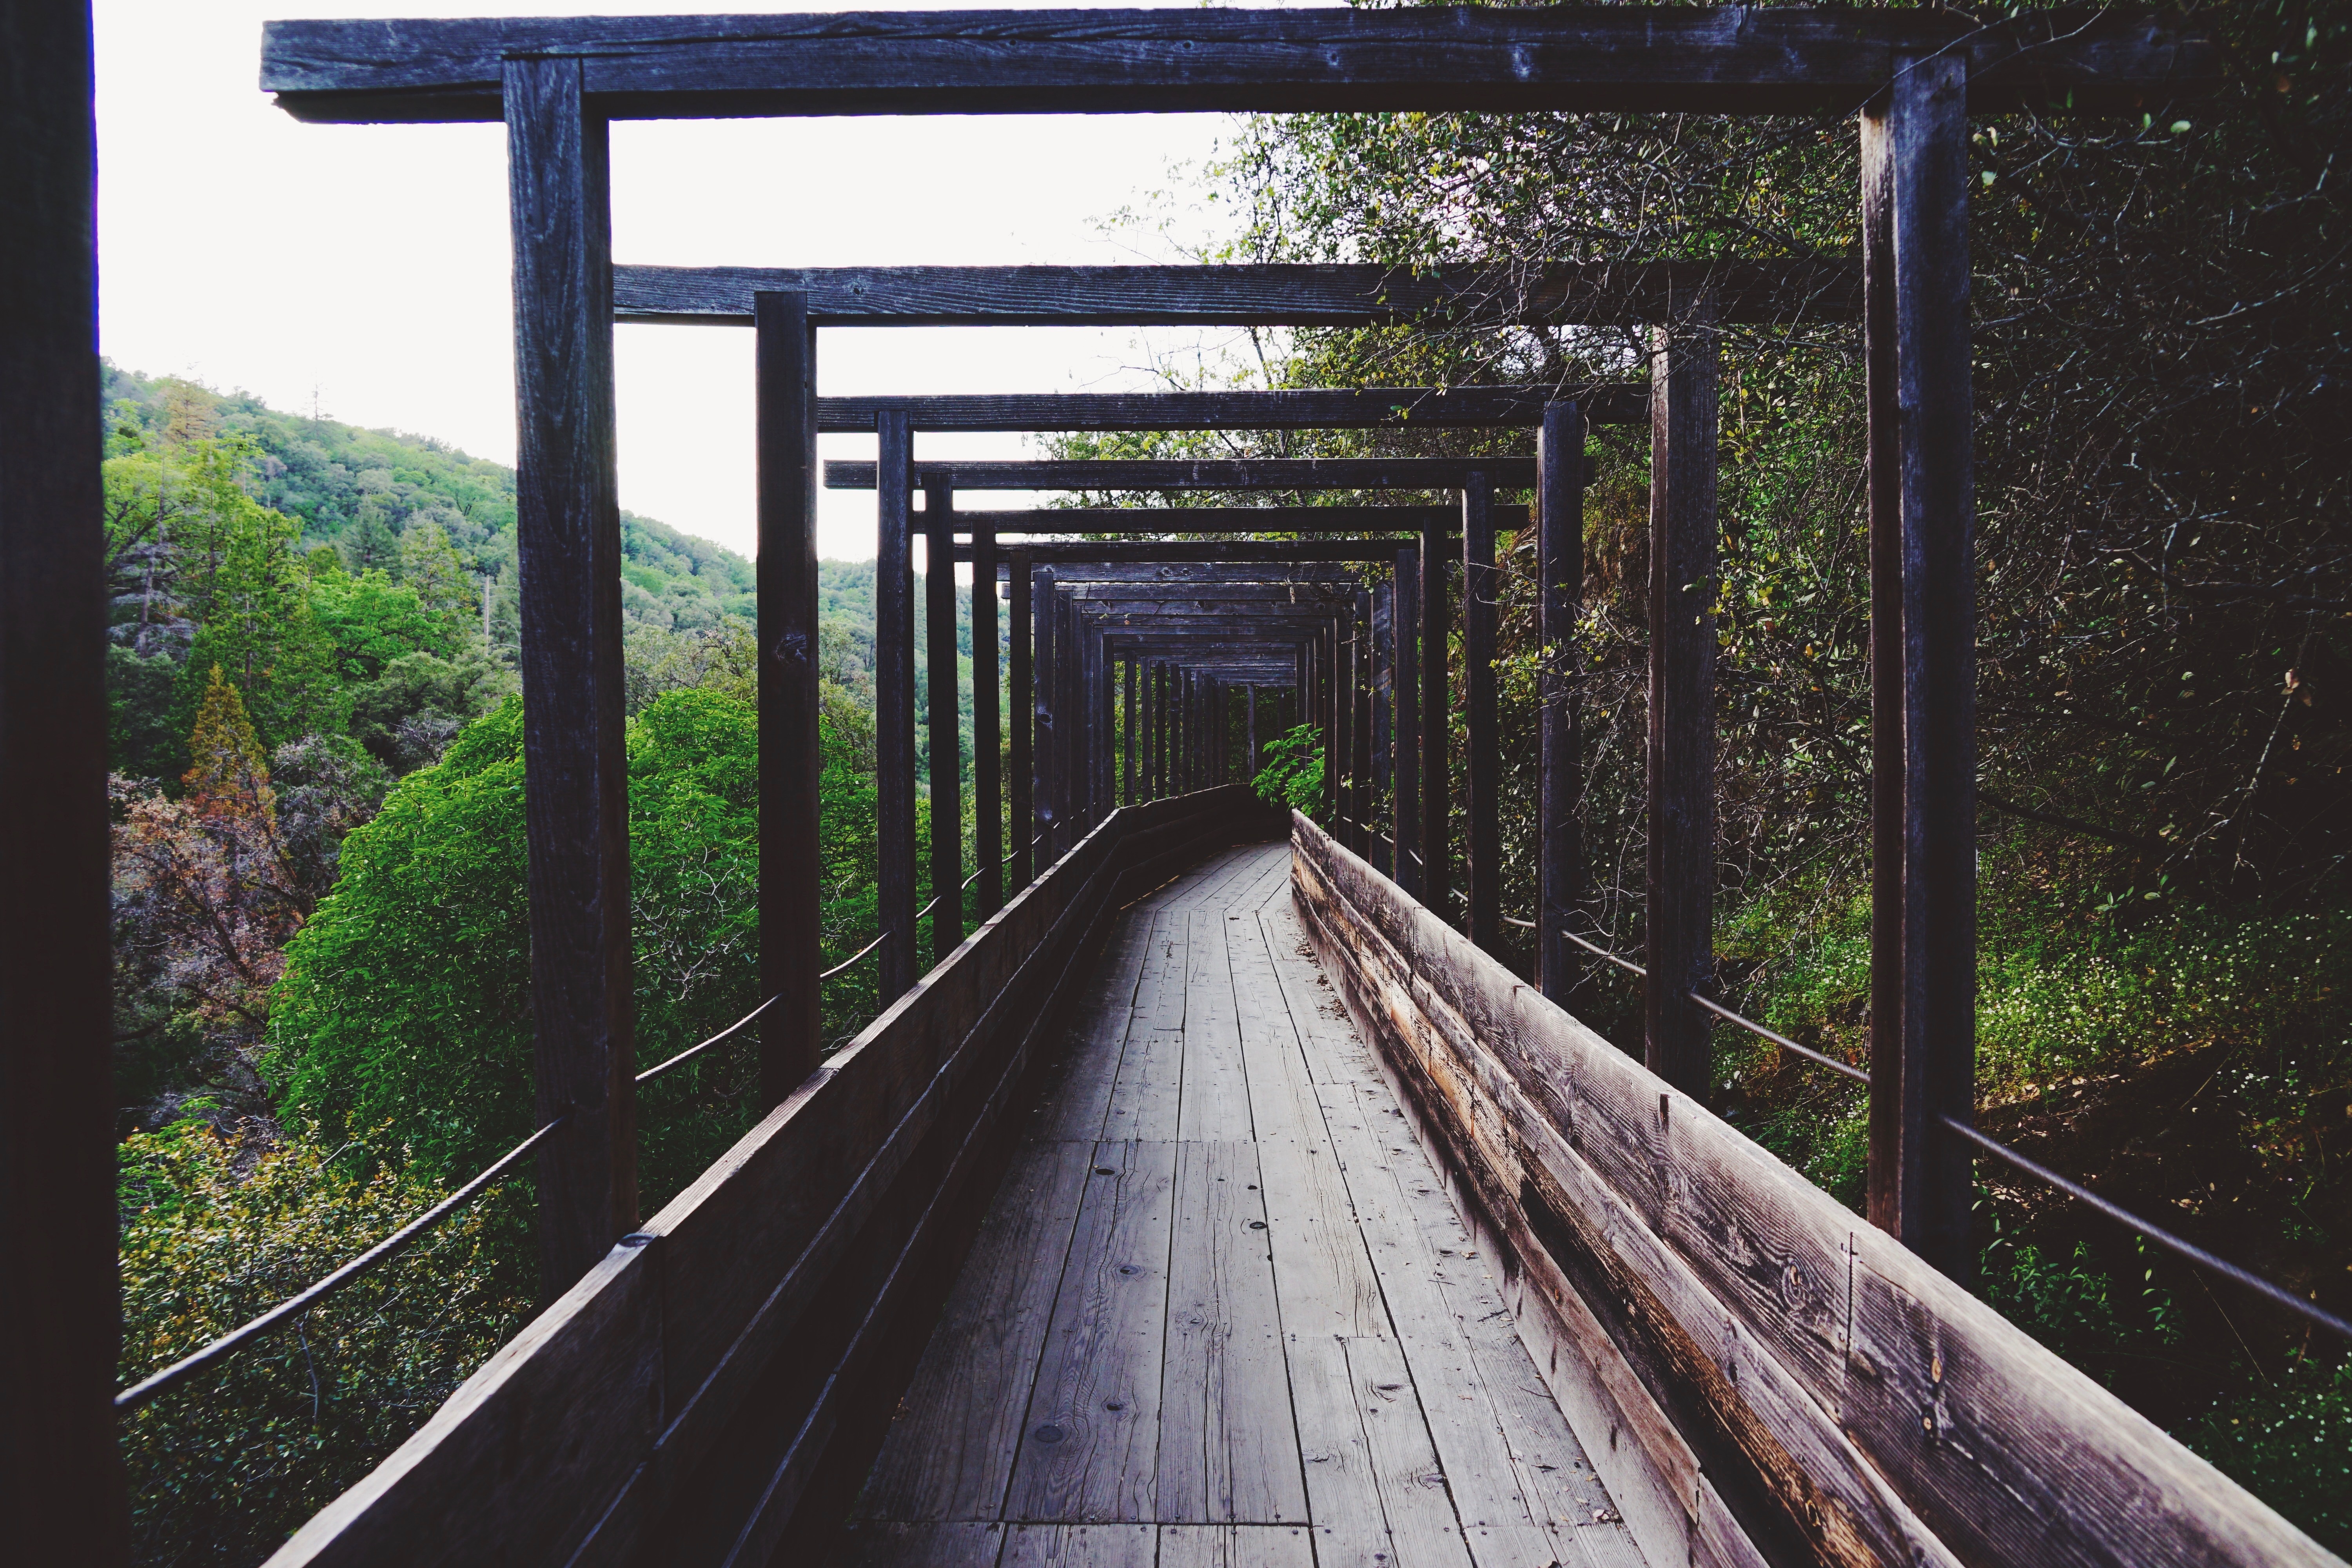
track, bridge, transport, vehicle, rolling stock